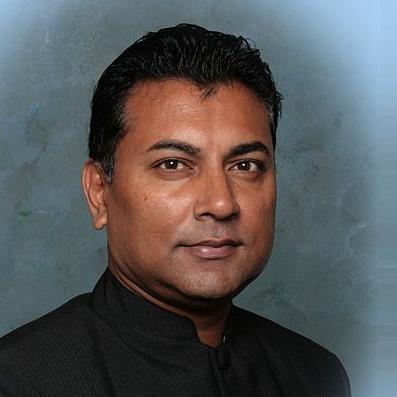
Age: 48